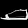
Label: Sandal